North American Cordillera

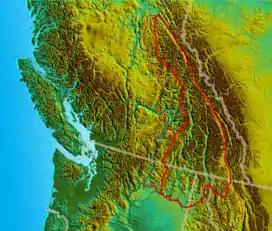
Location map of Columbia Mountains

The Columbia Mountains are a designation in British Columbia for a group of four ranges lying between the Rocky Mountain Trench (to the east) and the Interior Plateau (to the west). These ranges are the Cariboo Mountains, which are the northernmost and sometimes considered to be part of the Interior Plateau, the Selkirk Mountains, the Purcell Mountains, and the Monashee Mountains.